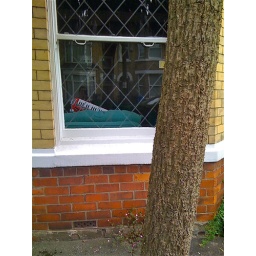
An accordion spotted in the window of Marlborough Avenue, Hull, this morning